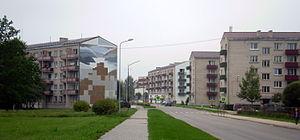
Aizkraukle est une ville de la région de Vidzeme en Lettonie. Elle est située sur les rives de Daugava. Elle était nommée pendant l'occupation soviétique Stučka en l'honneur de Pēteris Stučka. C'est le centre administratif de Aizkraukles novads qui s'est formé en 2001, en réunissant la ville d'Aizkraukle et Aizkraukles pagasts. Avant la réforme territoriale du 2009, la commune faisait partie du district Aizkraukles Rajons nommé Stučkas rajons entre 1967 et 1990.